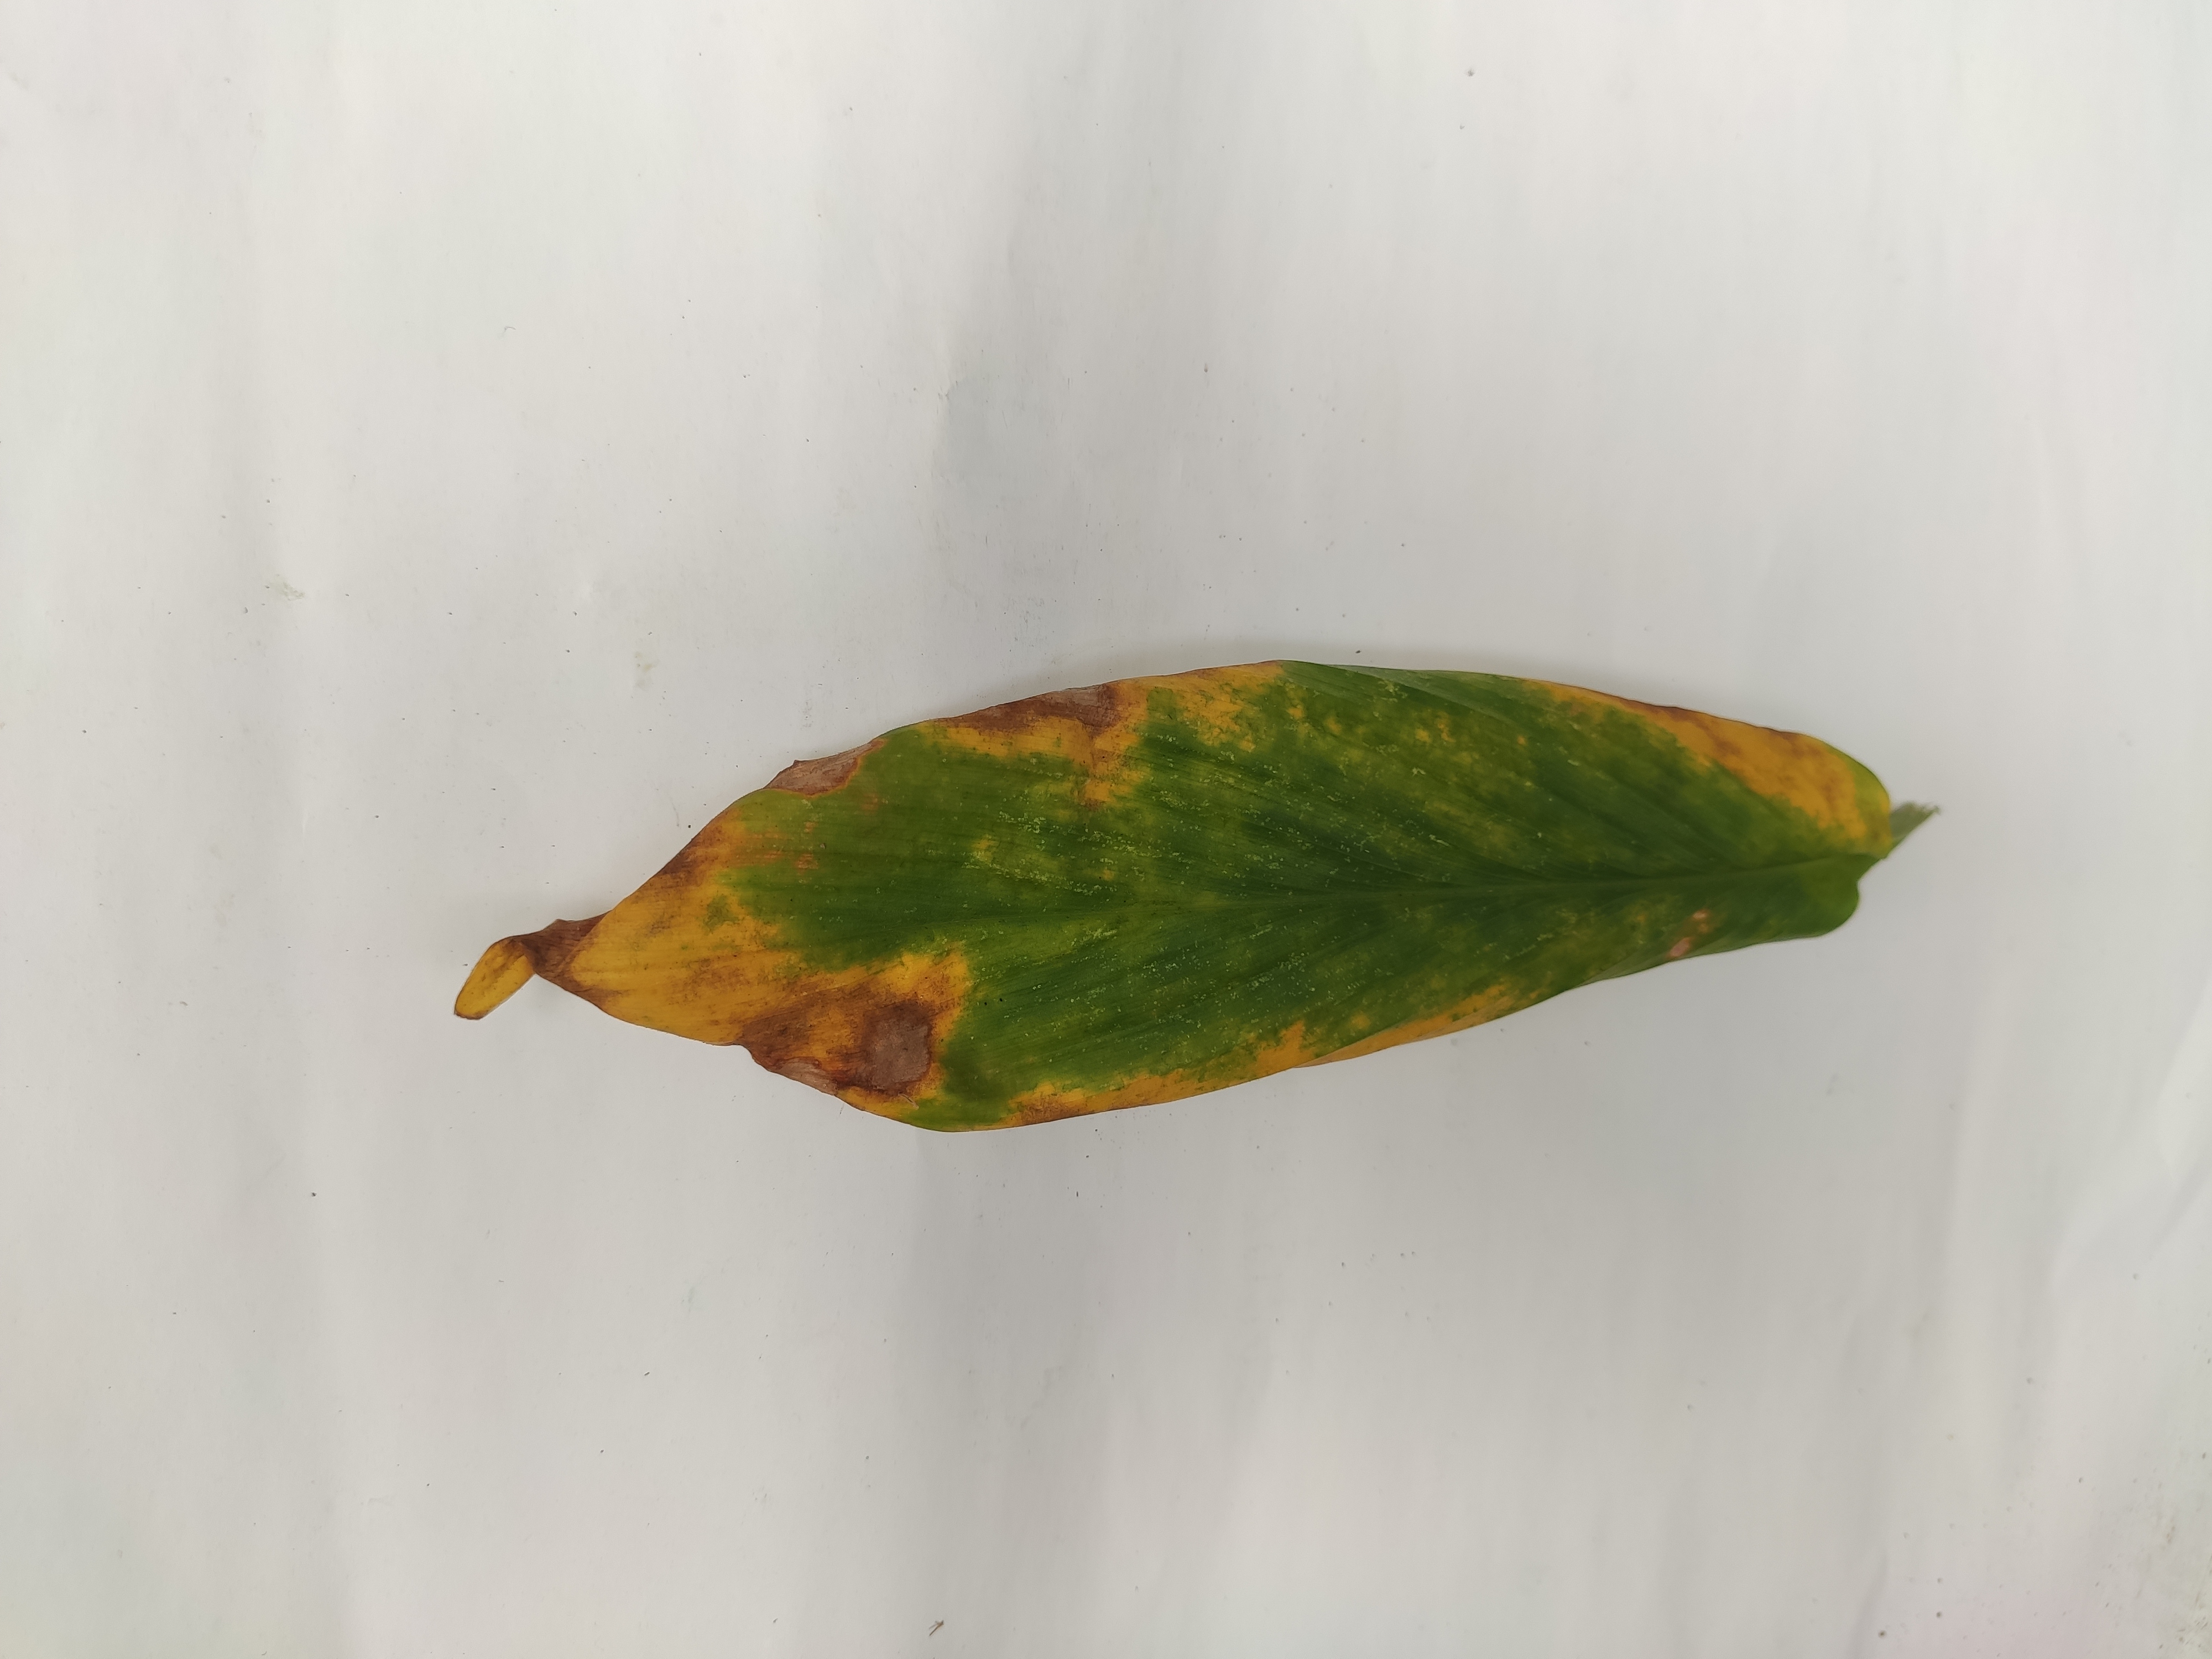
Label: Leaf_Spot